Taco Bell

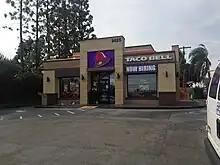
Taco Bell outlet in Los Angeles

In March 2001, Taco Bell announced a promotion to coincide with the re-entry of the Mir space station. They towed a large target out into the Pacific Ocean, announcing that if the target was hit by a falling piece of Mir, every person in the United States would be entitled to a free Taco Bell taco. The company bought a sizable insurance policy for this gamble. No piece of the station struck the target.